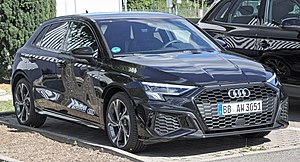
Audi A3 / Overblik over de enkelte byggeserier
Audi A3 er en lille mellemklassebil fra Audi, som er blevet produceret siden 1996. Den deler den tekniske basis med sine koncernsøskende Volkswagen Golf, SEAT León og Škoda Octavia.